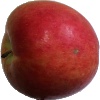
Label: Apple Crimson Snow 1